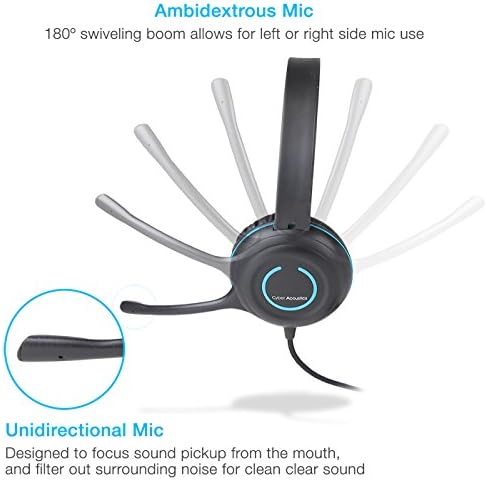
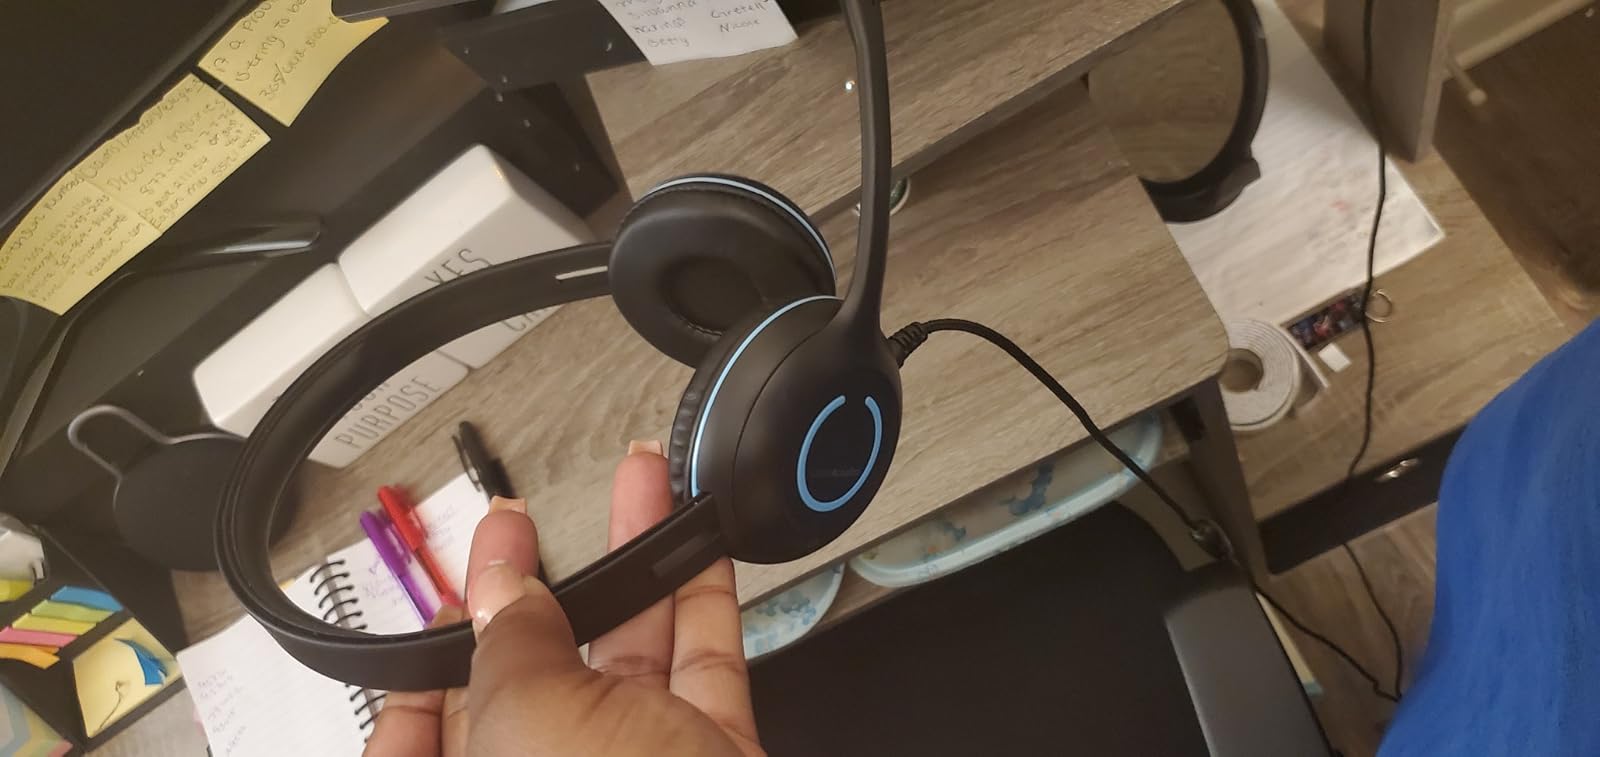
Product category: headphones
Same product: yes